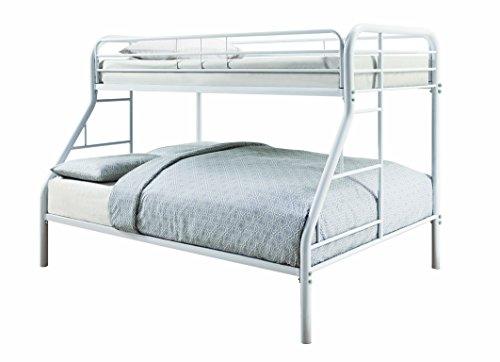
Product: Coaster 460378W-CO Metal Twin and Full Bunk Bed, White Finish
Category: Home & Kitchen | Furniture | Bedroom Furniture | Beds, Frames & Bases | Beds
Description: Great Condition.
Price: $294.62
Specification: ASIN:B078JQ25VR|ShippingWeight:83.6pounds(Viewshippingratesandpolicies)|DateFirstAvailable:December21,2017